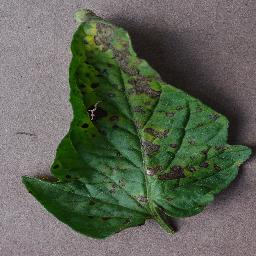
Label: Tomato___Early_blight